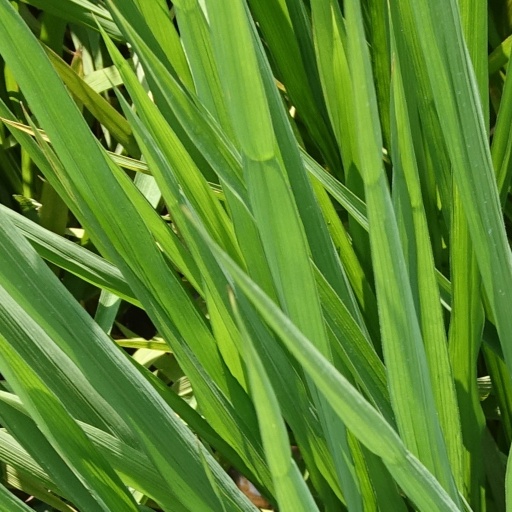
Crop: rice